Soul food

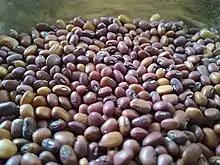
Sea Island red peas, a variety of "cowpea" in West Africa, were brought to the sea islands of South Carolina by way of the transatlantic slave trade.

Soul food is the ethnic cuisine of African Americans. Originating in the American South from the cuisines of enslaved Africans transported from Africa through the Atlantic slave trade, soul food is closely associated with the cuisine of the Southern United States. The expression "soul food" originated in the mid-1960s when "soul" was a common word used to describe African-American culture. Soul food uses cooking techniques and ingredients from West African, Central African, Western European, and Indigenous cuisine of the Americas.